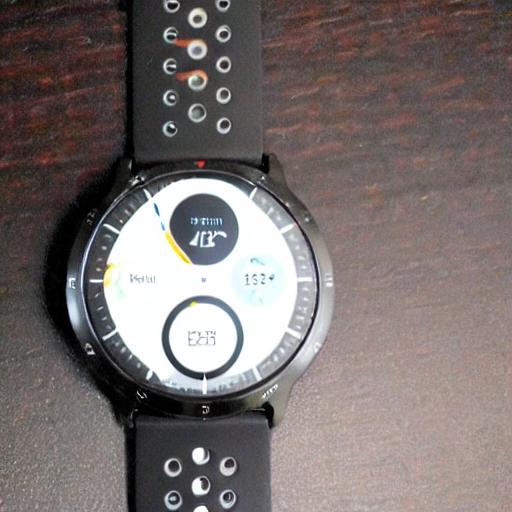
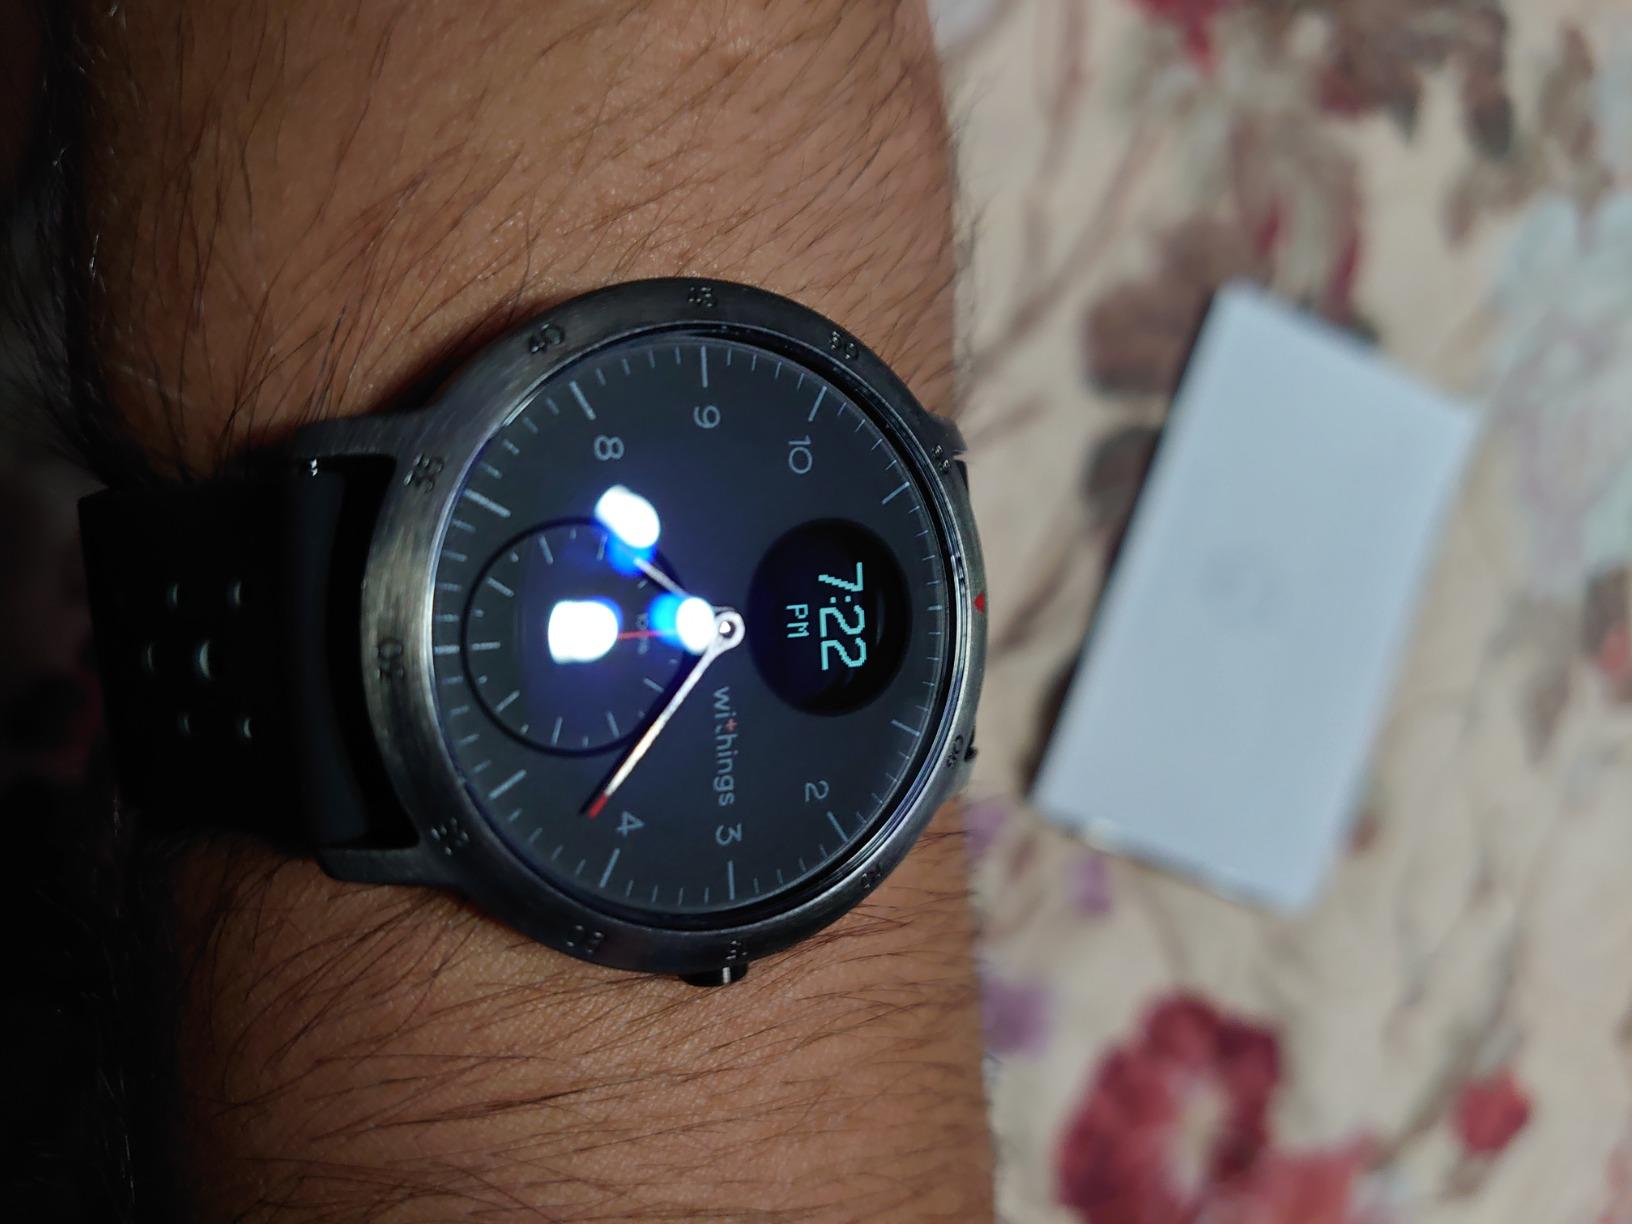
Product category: smartwatch
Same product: no